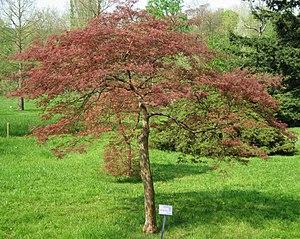
Érable palmé (cultivar) à l'arboretum de la Vallée-aux-Loups (Hauts-de-Seine, France). Map: 48° 46' 22"" N 2° 16' 5"" E"